Susan Cohn Rockefeller

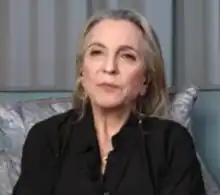
Rockefeller

Susan Cohn Rockefeller (née Cohn; formerly Schulz; born January 14, 1959) is an entrepreneur, conservationist, and filmmaker. She is the Founder and Editor-in-Chief of Musings. She also designs jewelry with themes that fit in with her work. She is a member of the Rockefeller family by her second marriage to David Rockefeller, Jr.